Jaghori District

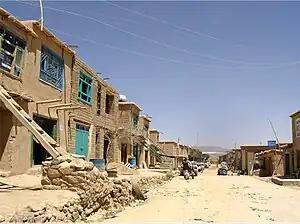
Anguri in 2006

During NATO's occupation in the early 20th century, the area remained in Taliban control. The major issues have been about use of land and water.